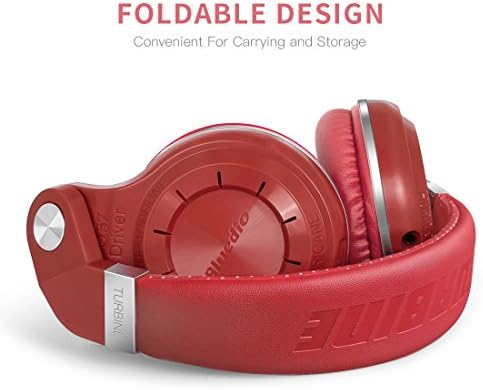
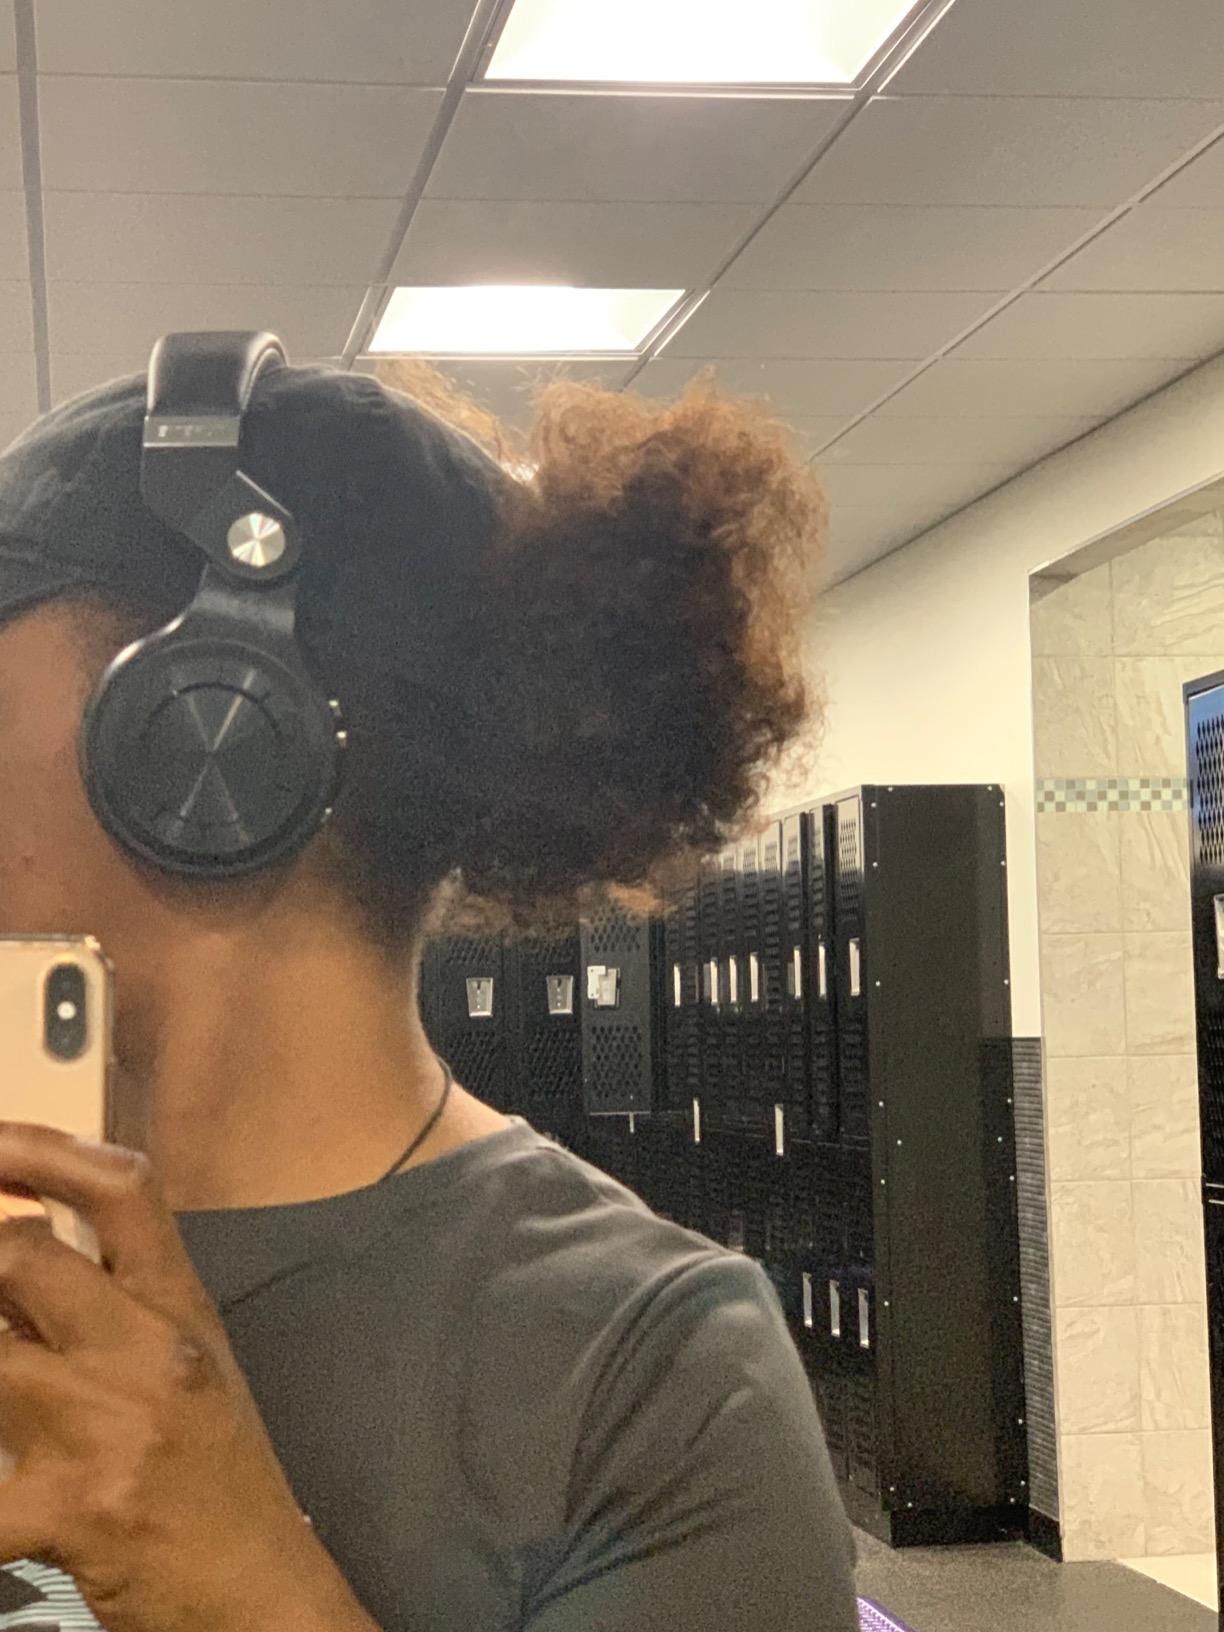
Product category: headphones
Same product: no